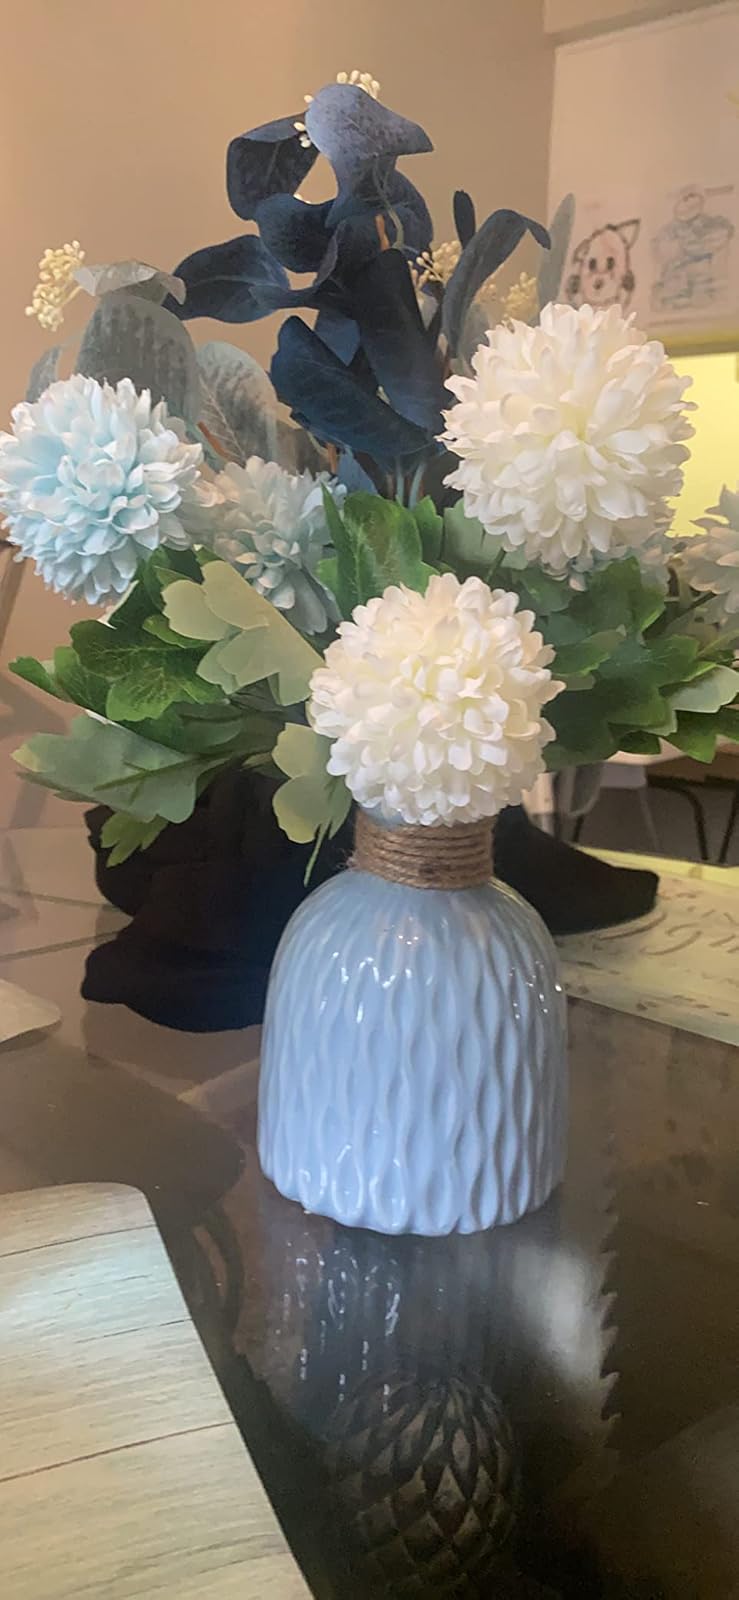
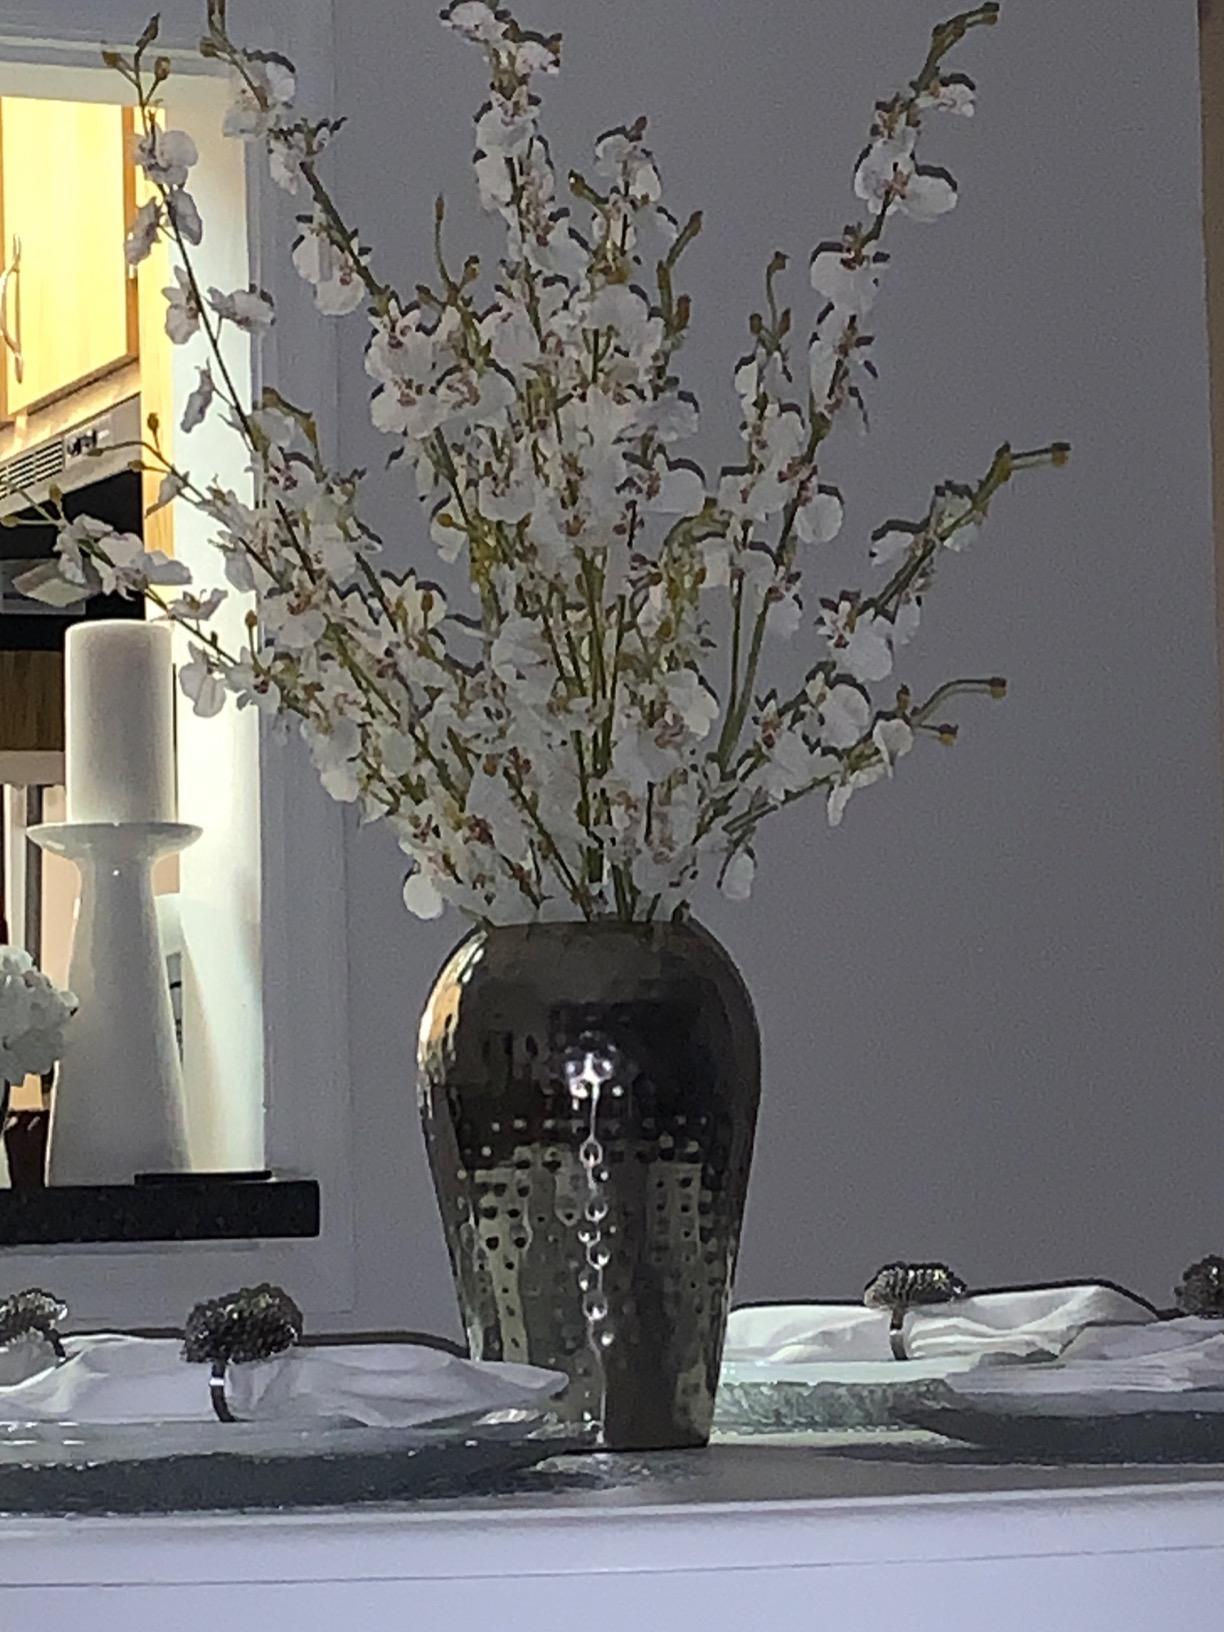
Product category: vase
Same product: no